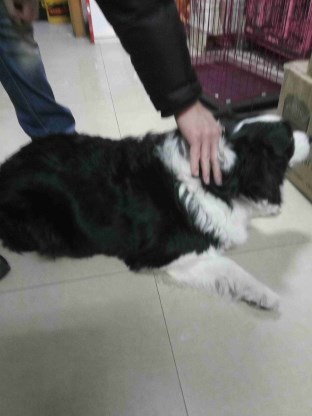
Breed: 2594-n000109-Border_collie